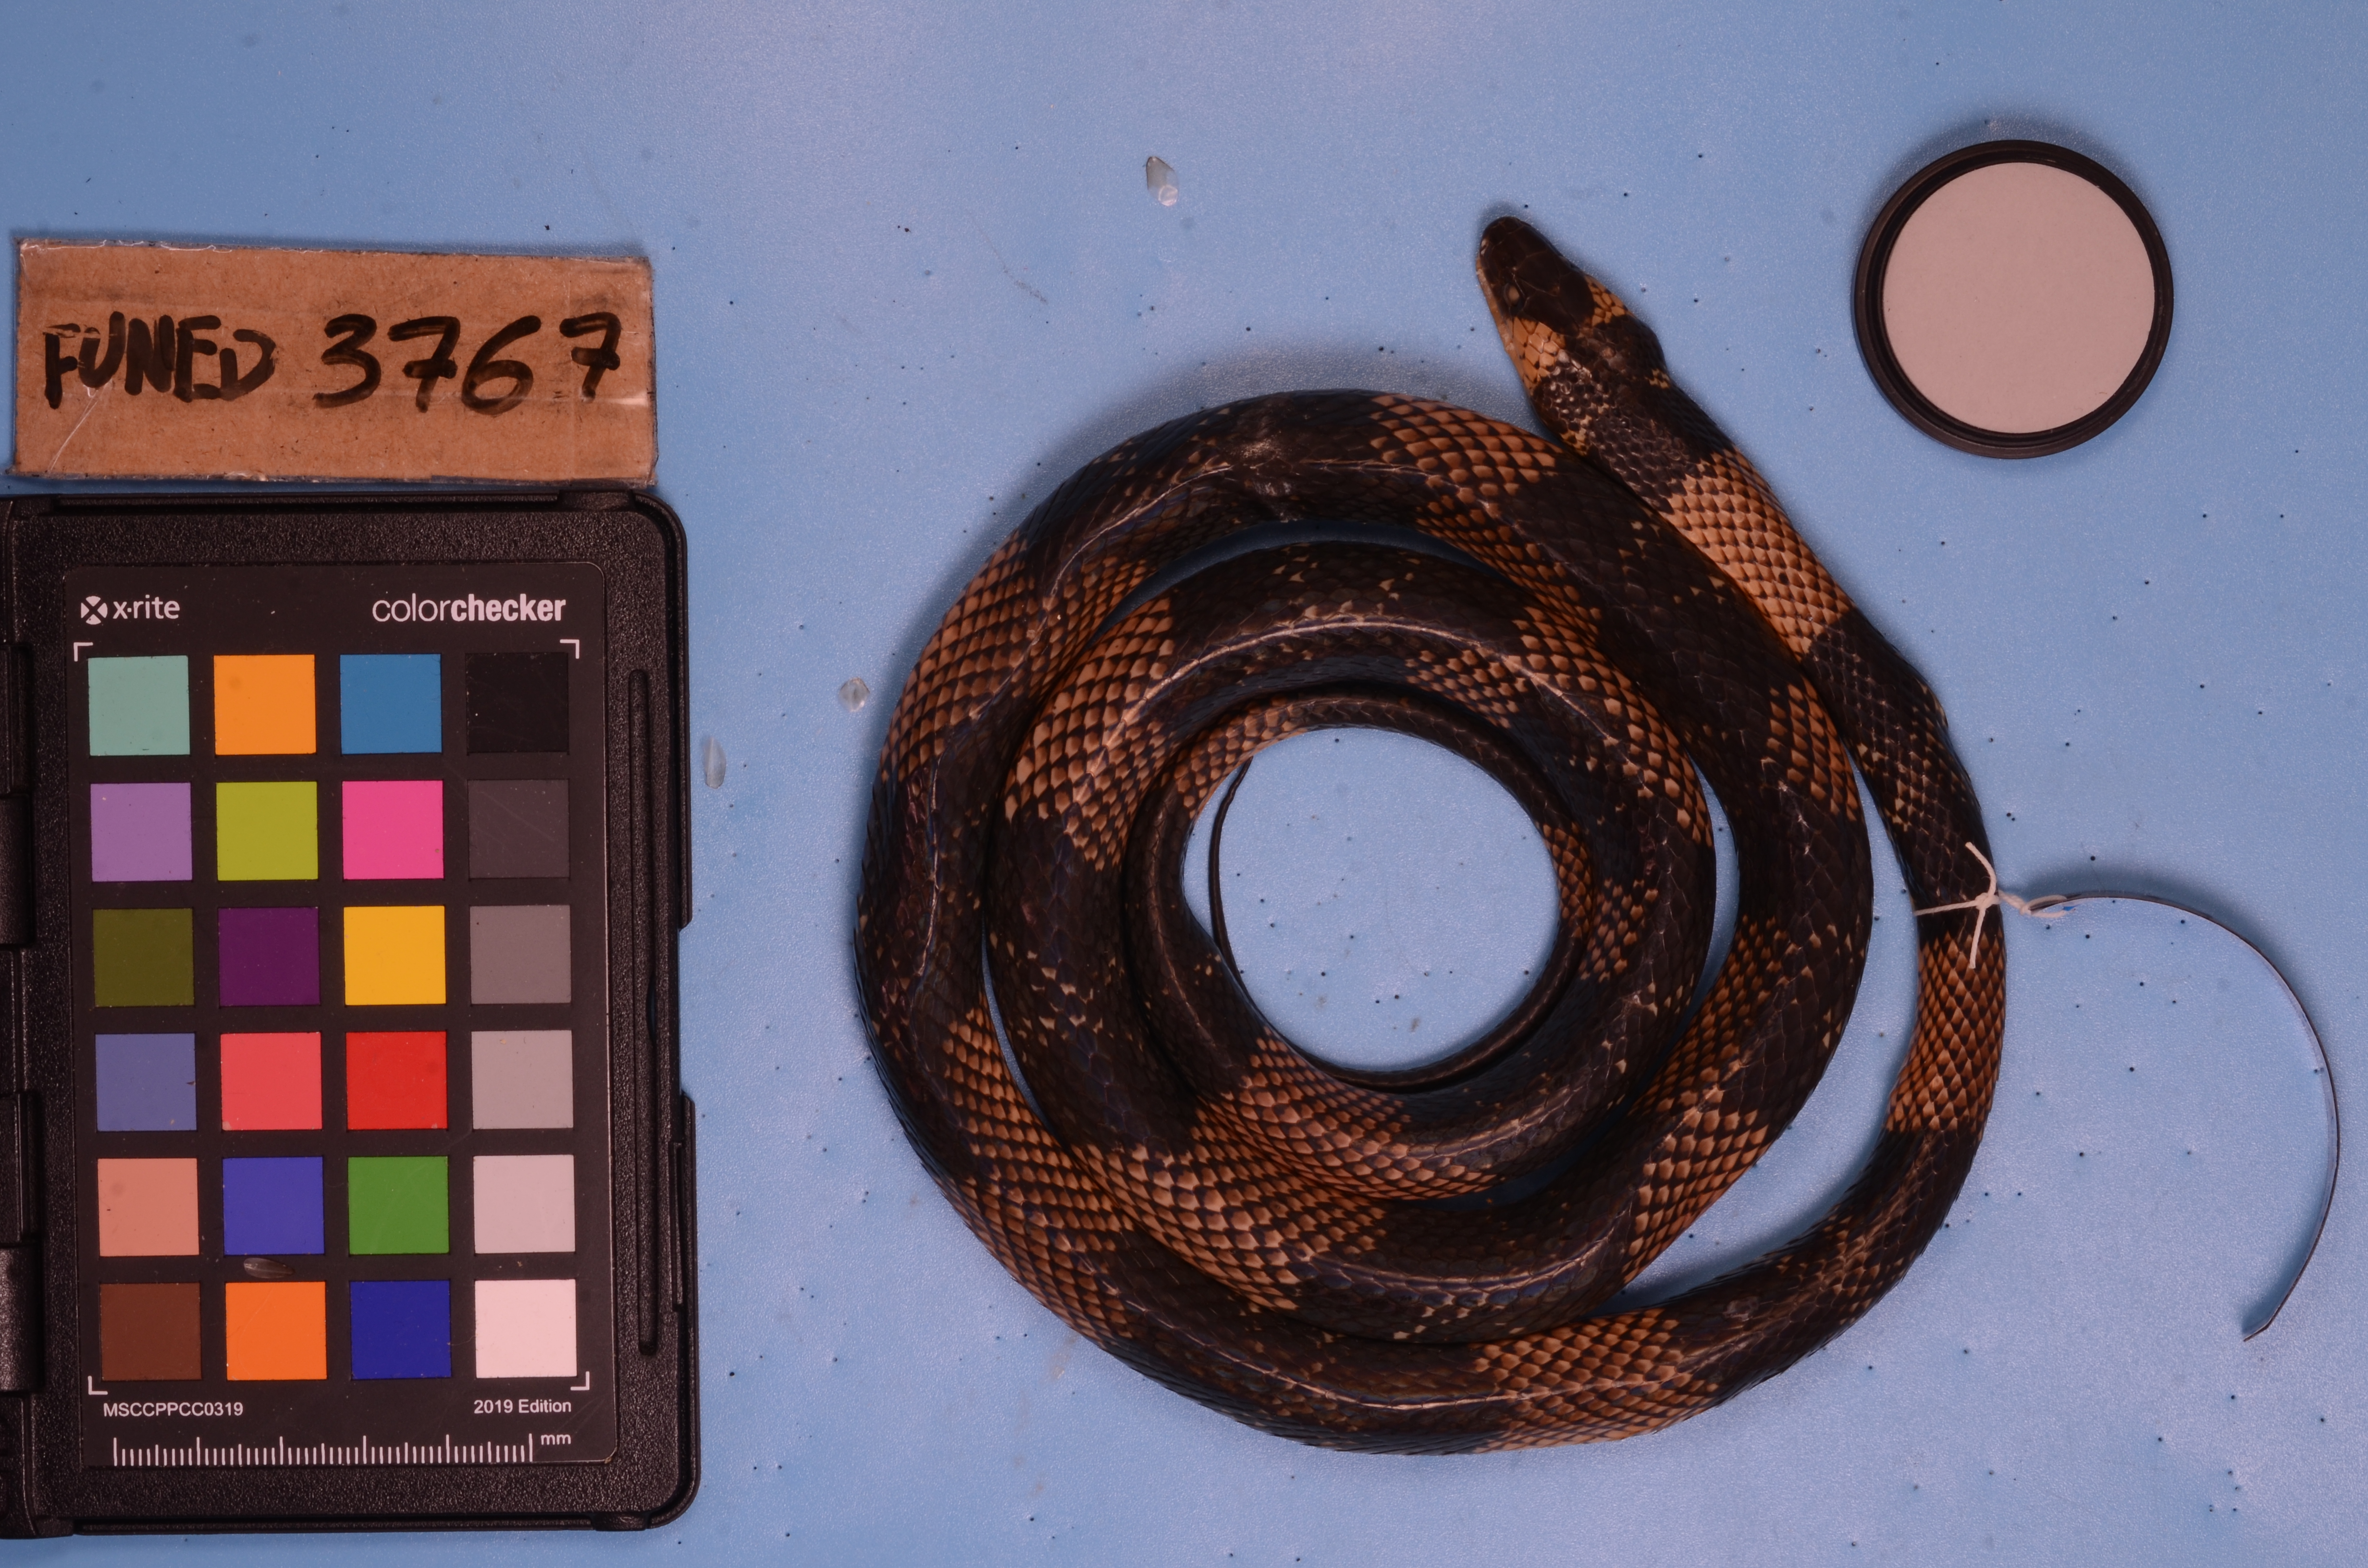
Species: Oxyrhopus guibei
View: dorsal
Mimicry status: mimic